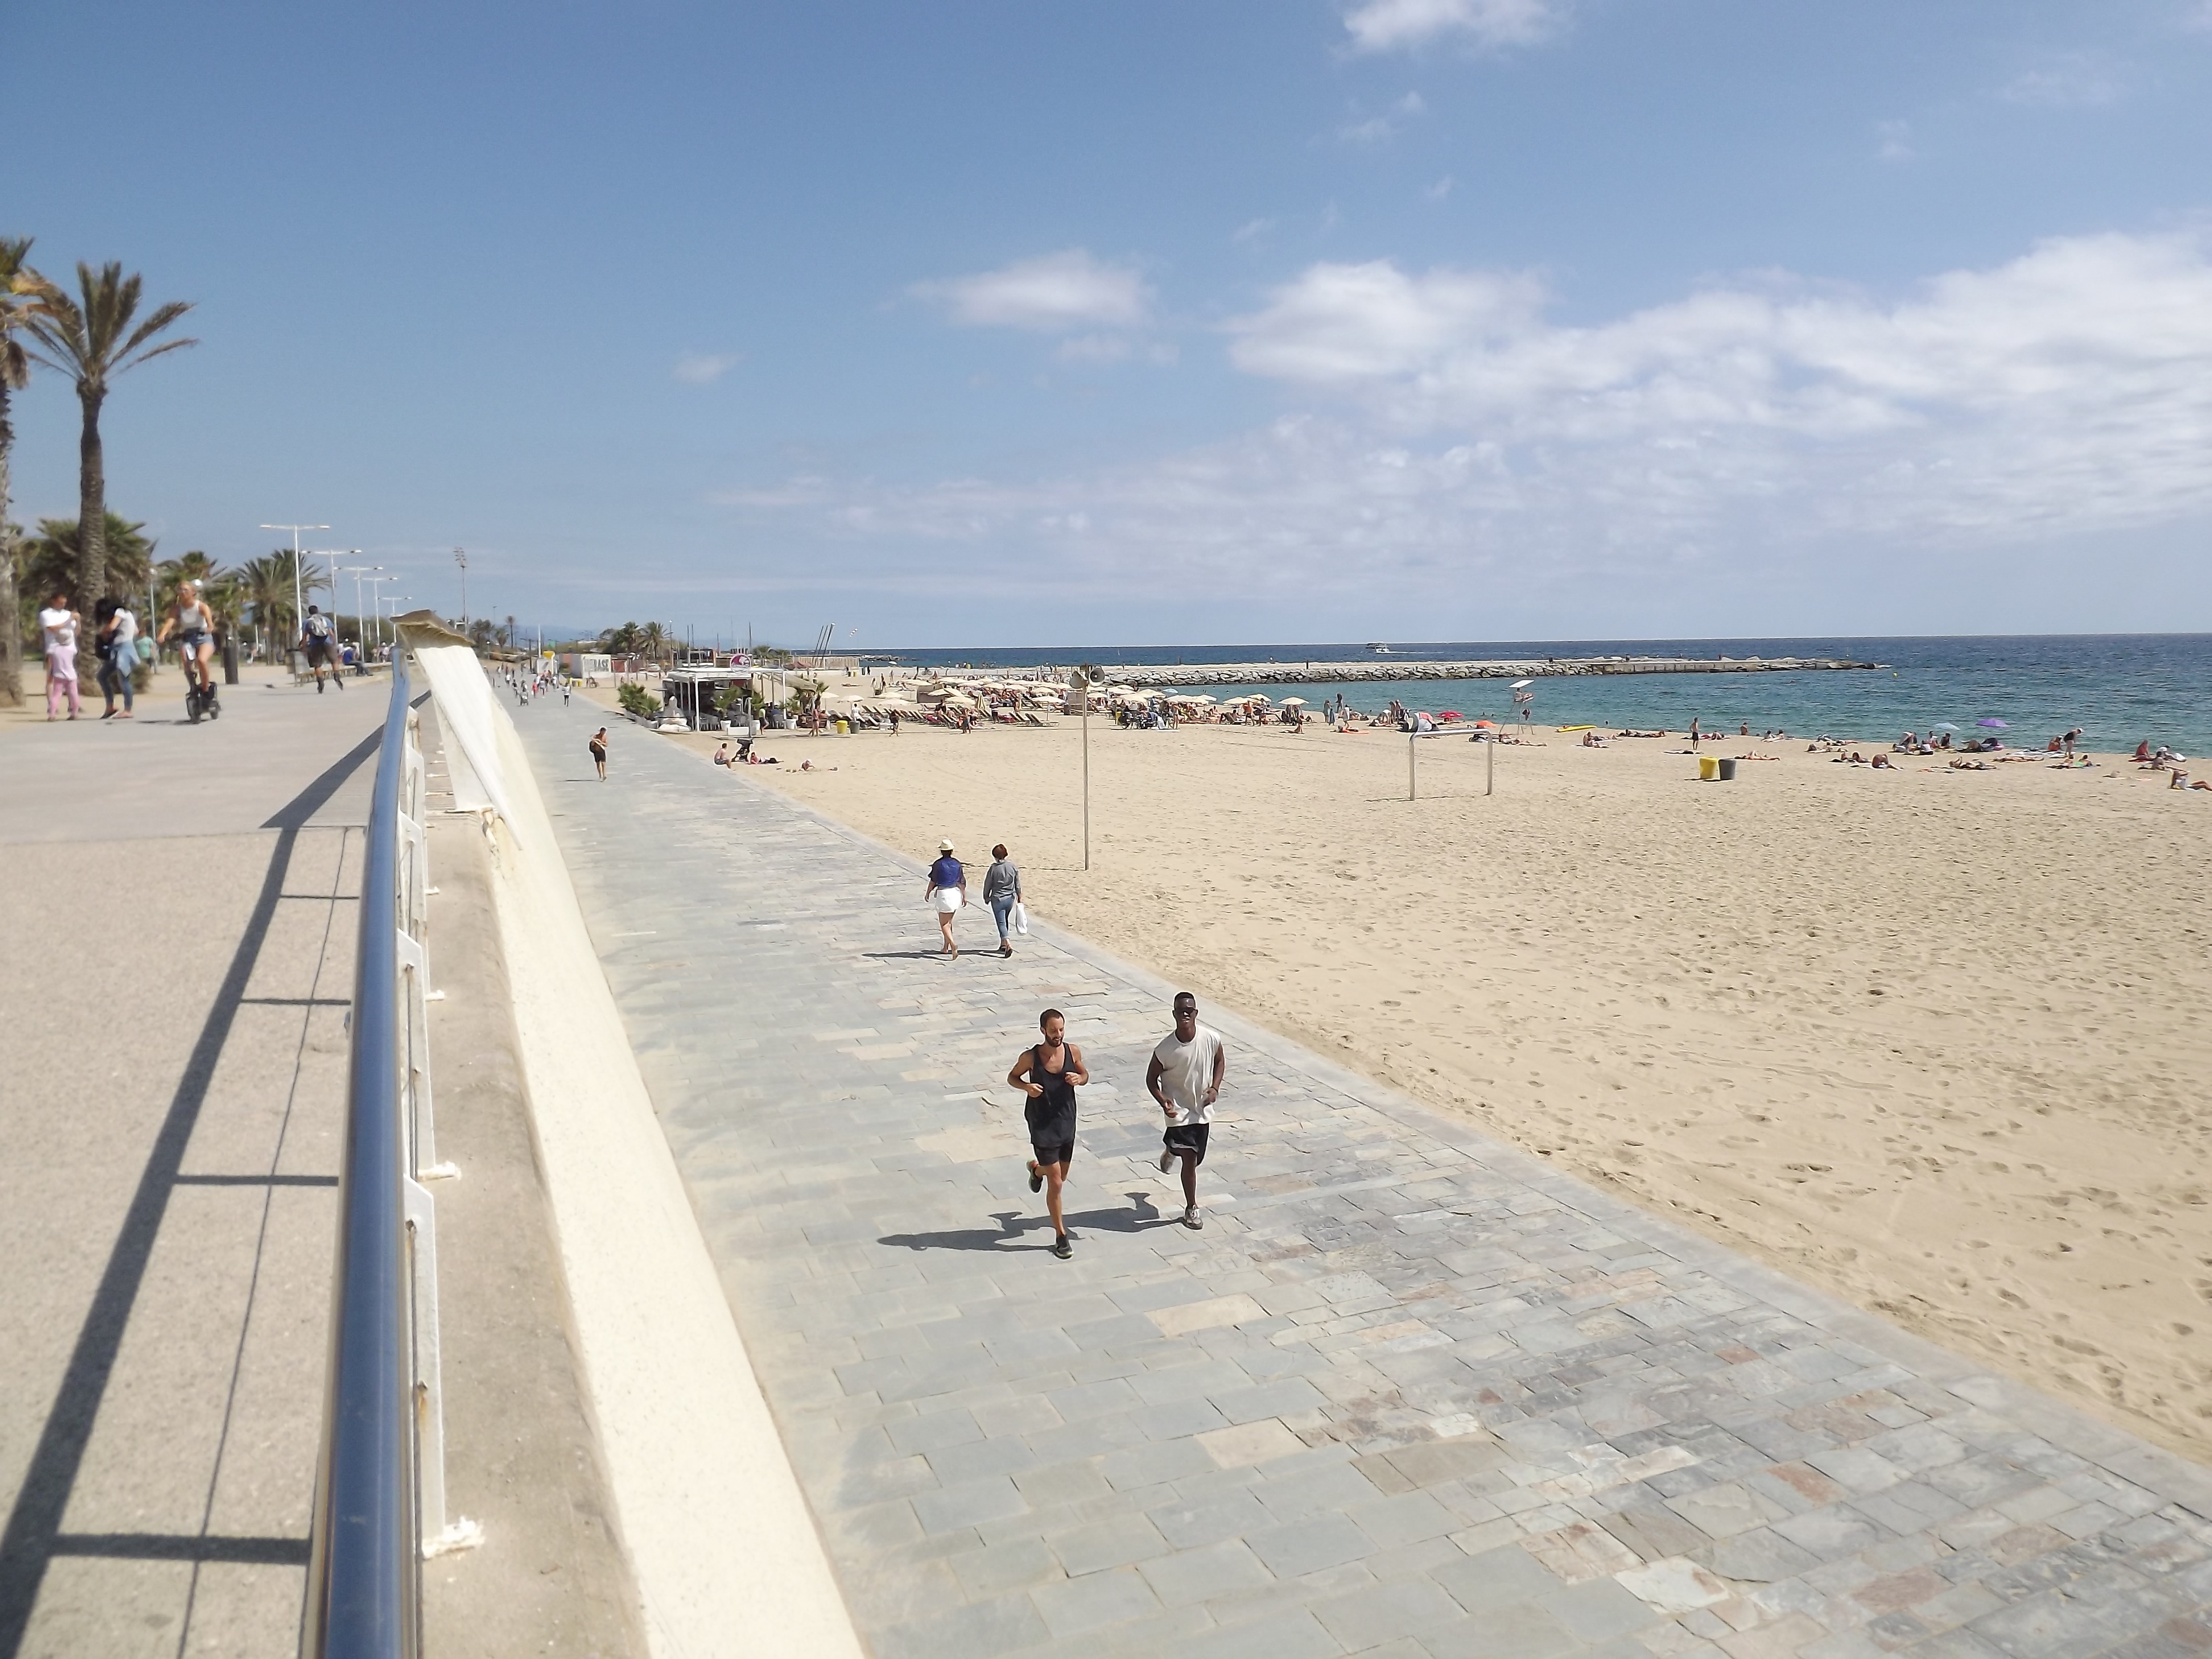
beach, sea, coast, sand, ocean, boardwalk, shore, walkway, vacation, barcelona, body of water, cape, olympic village